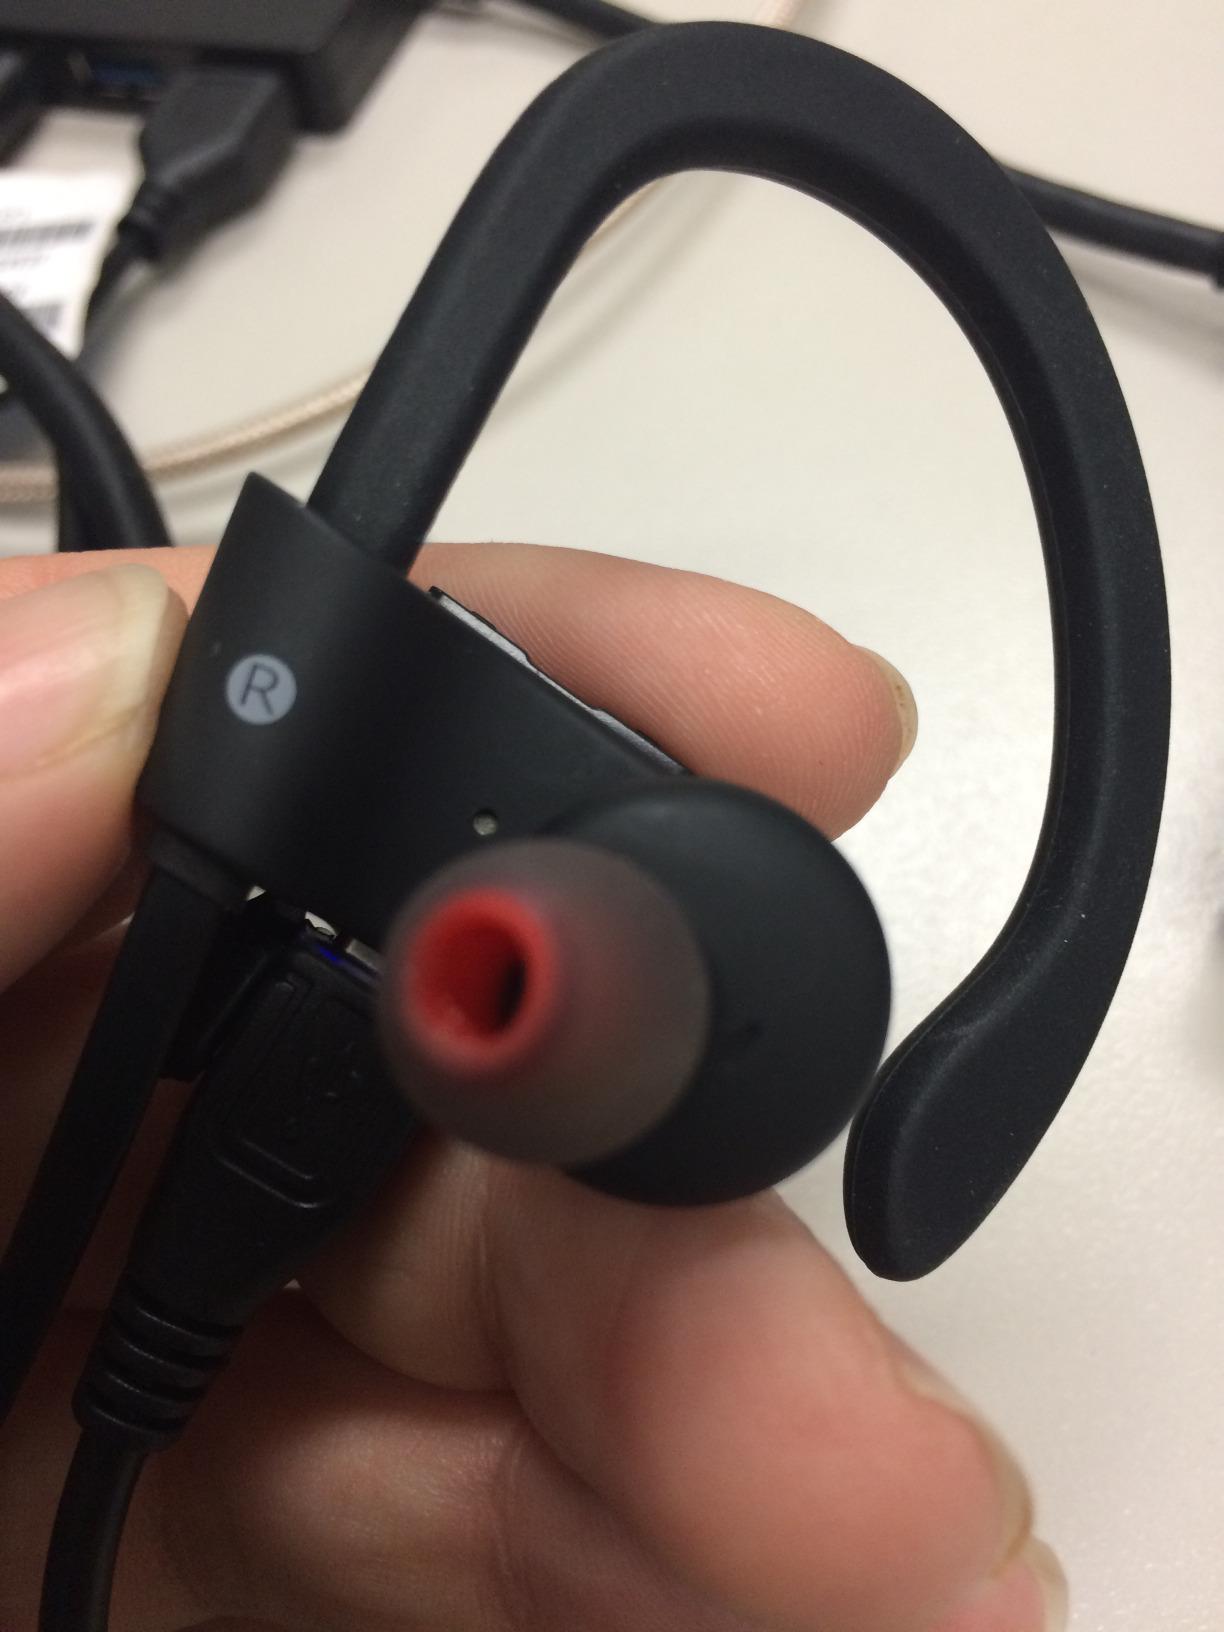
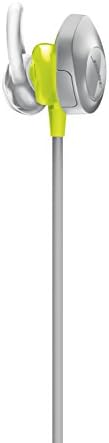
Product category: headphones
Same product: no